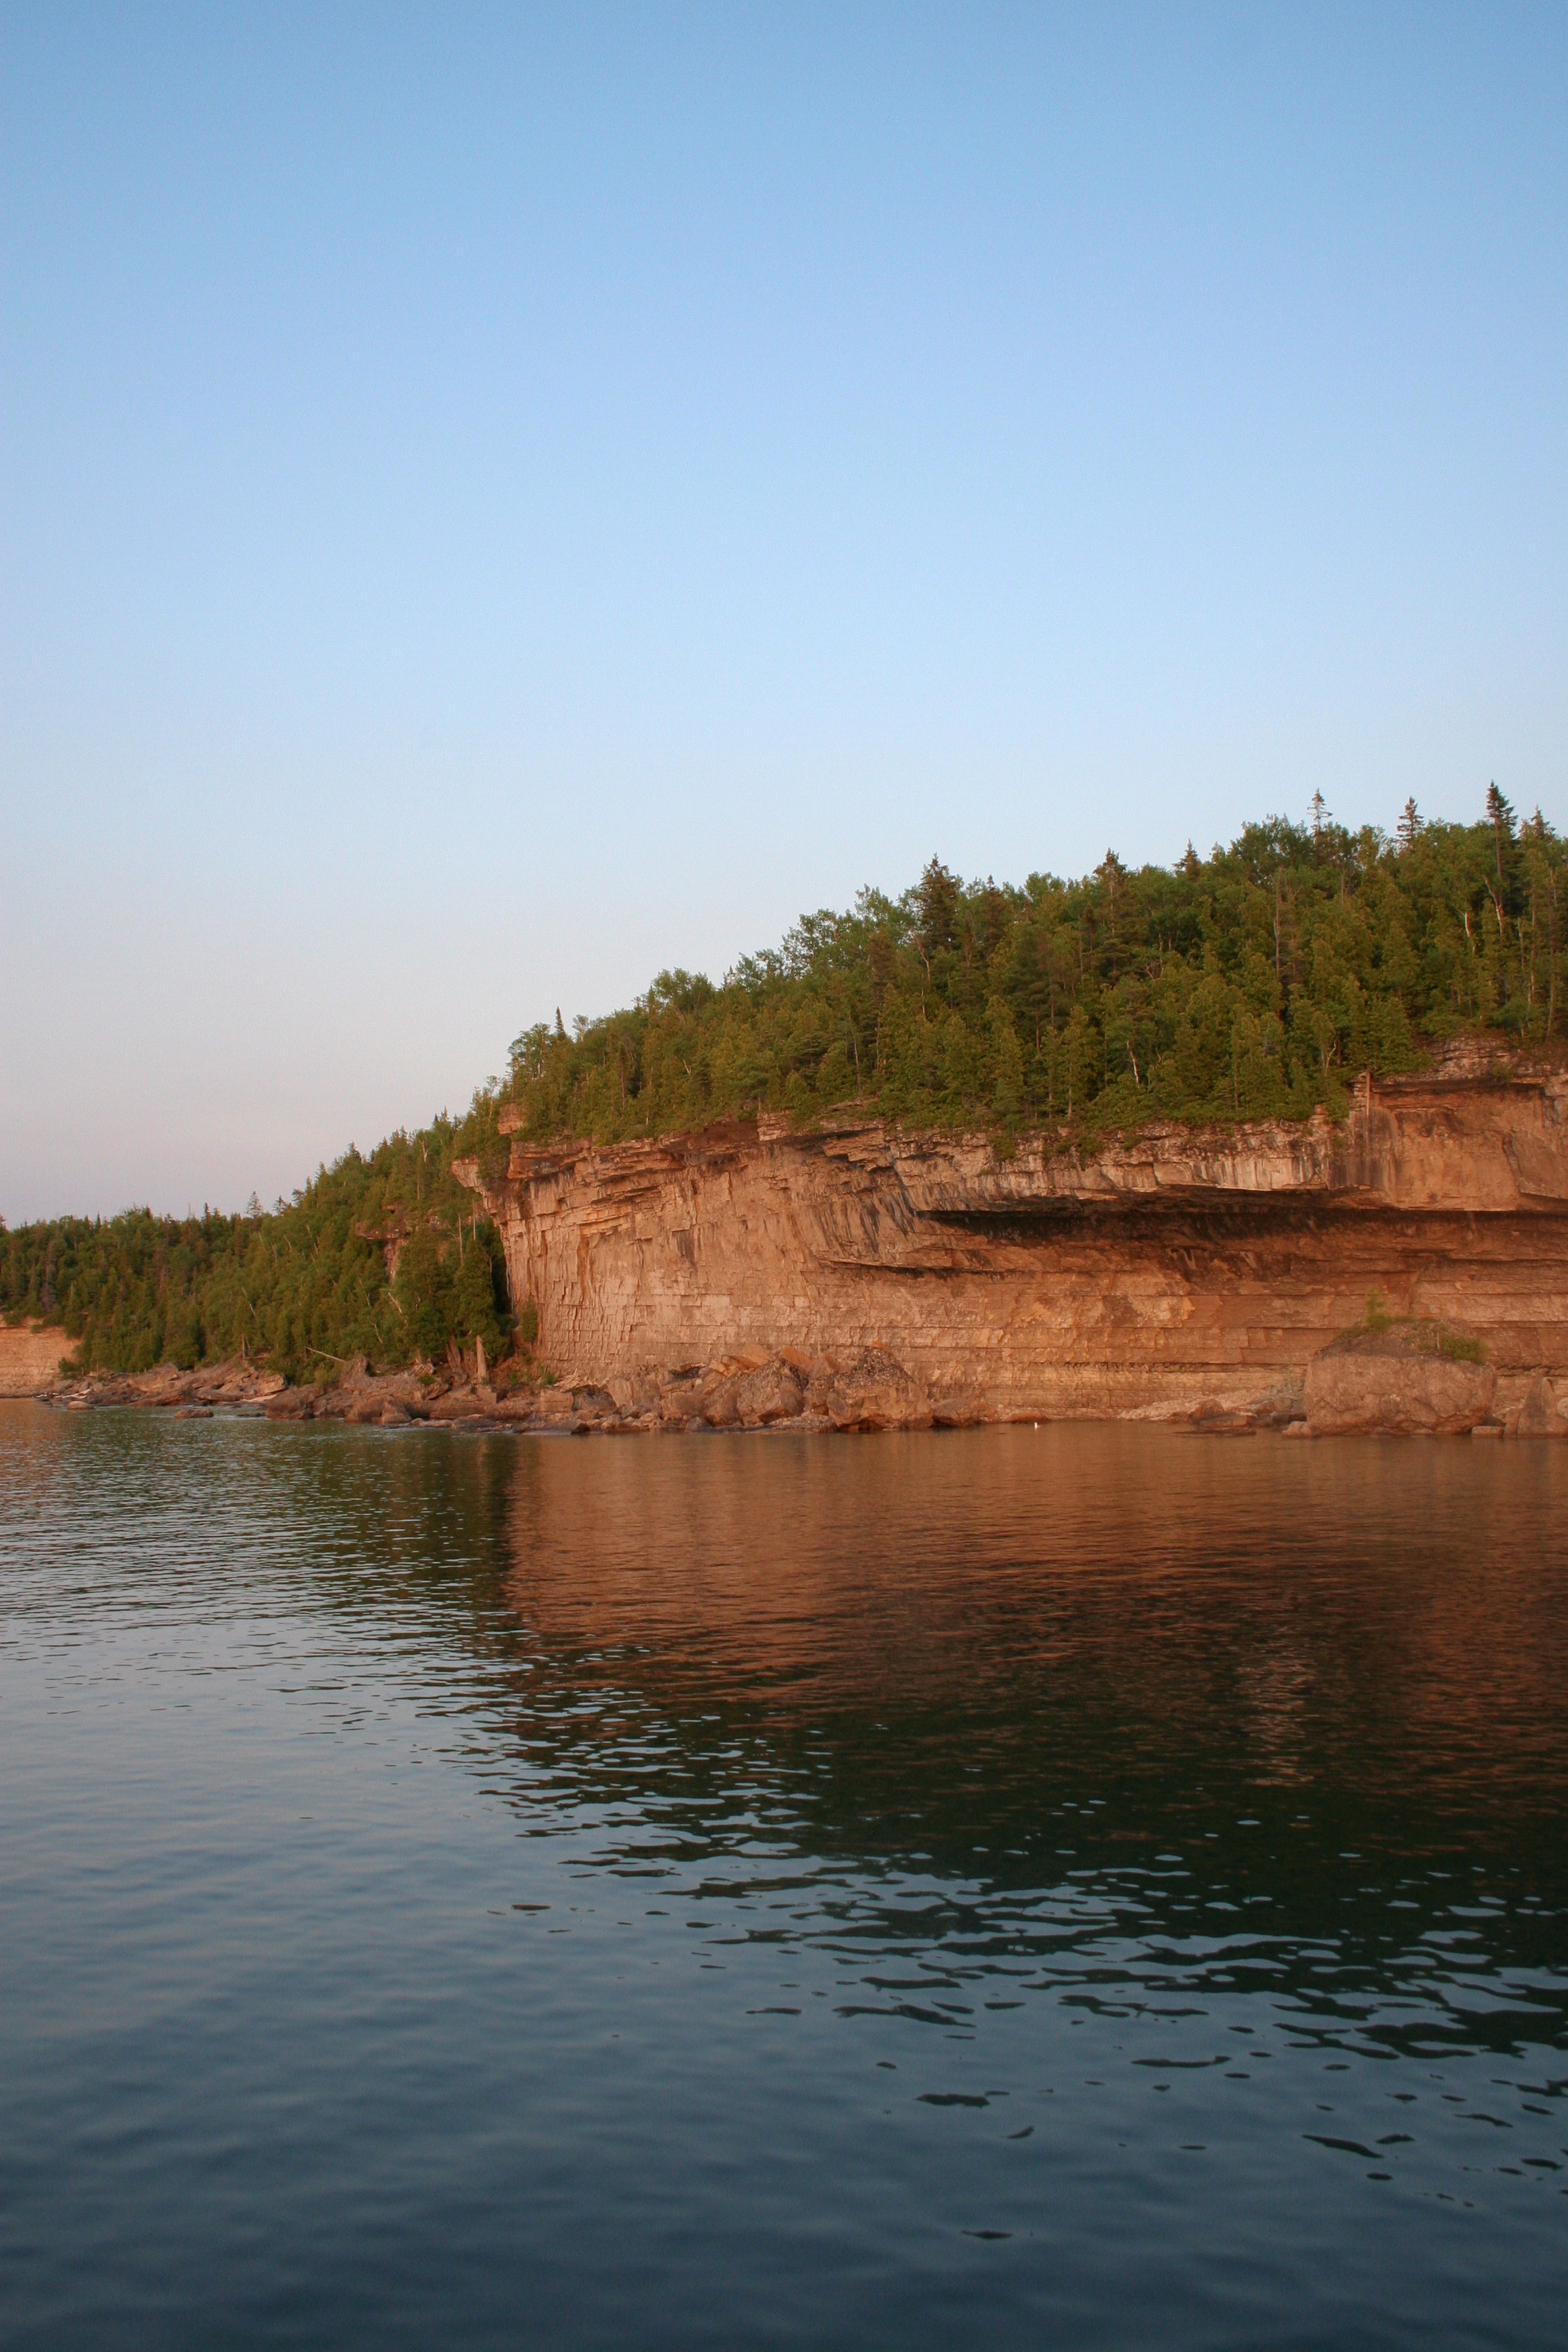
body of water, water, water resources, river, bank, sky, sea, reflection, waterway, natural environment, lake, cliff, wilderness, rock, shore, coast, calm, watercourse, coastal and oceanic landforms, channel, inlet, horizon, reservoir, ocean, terrain, vacation, sound, boating, bay, loch, evening, vehicle, escarpment, boat, klippe, formation, headland, mountain, wave